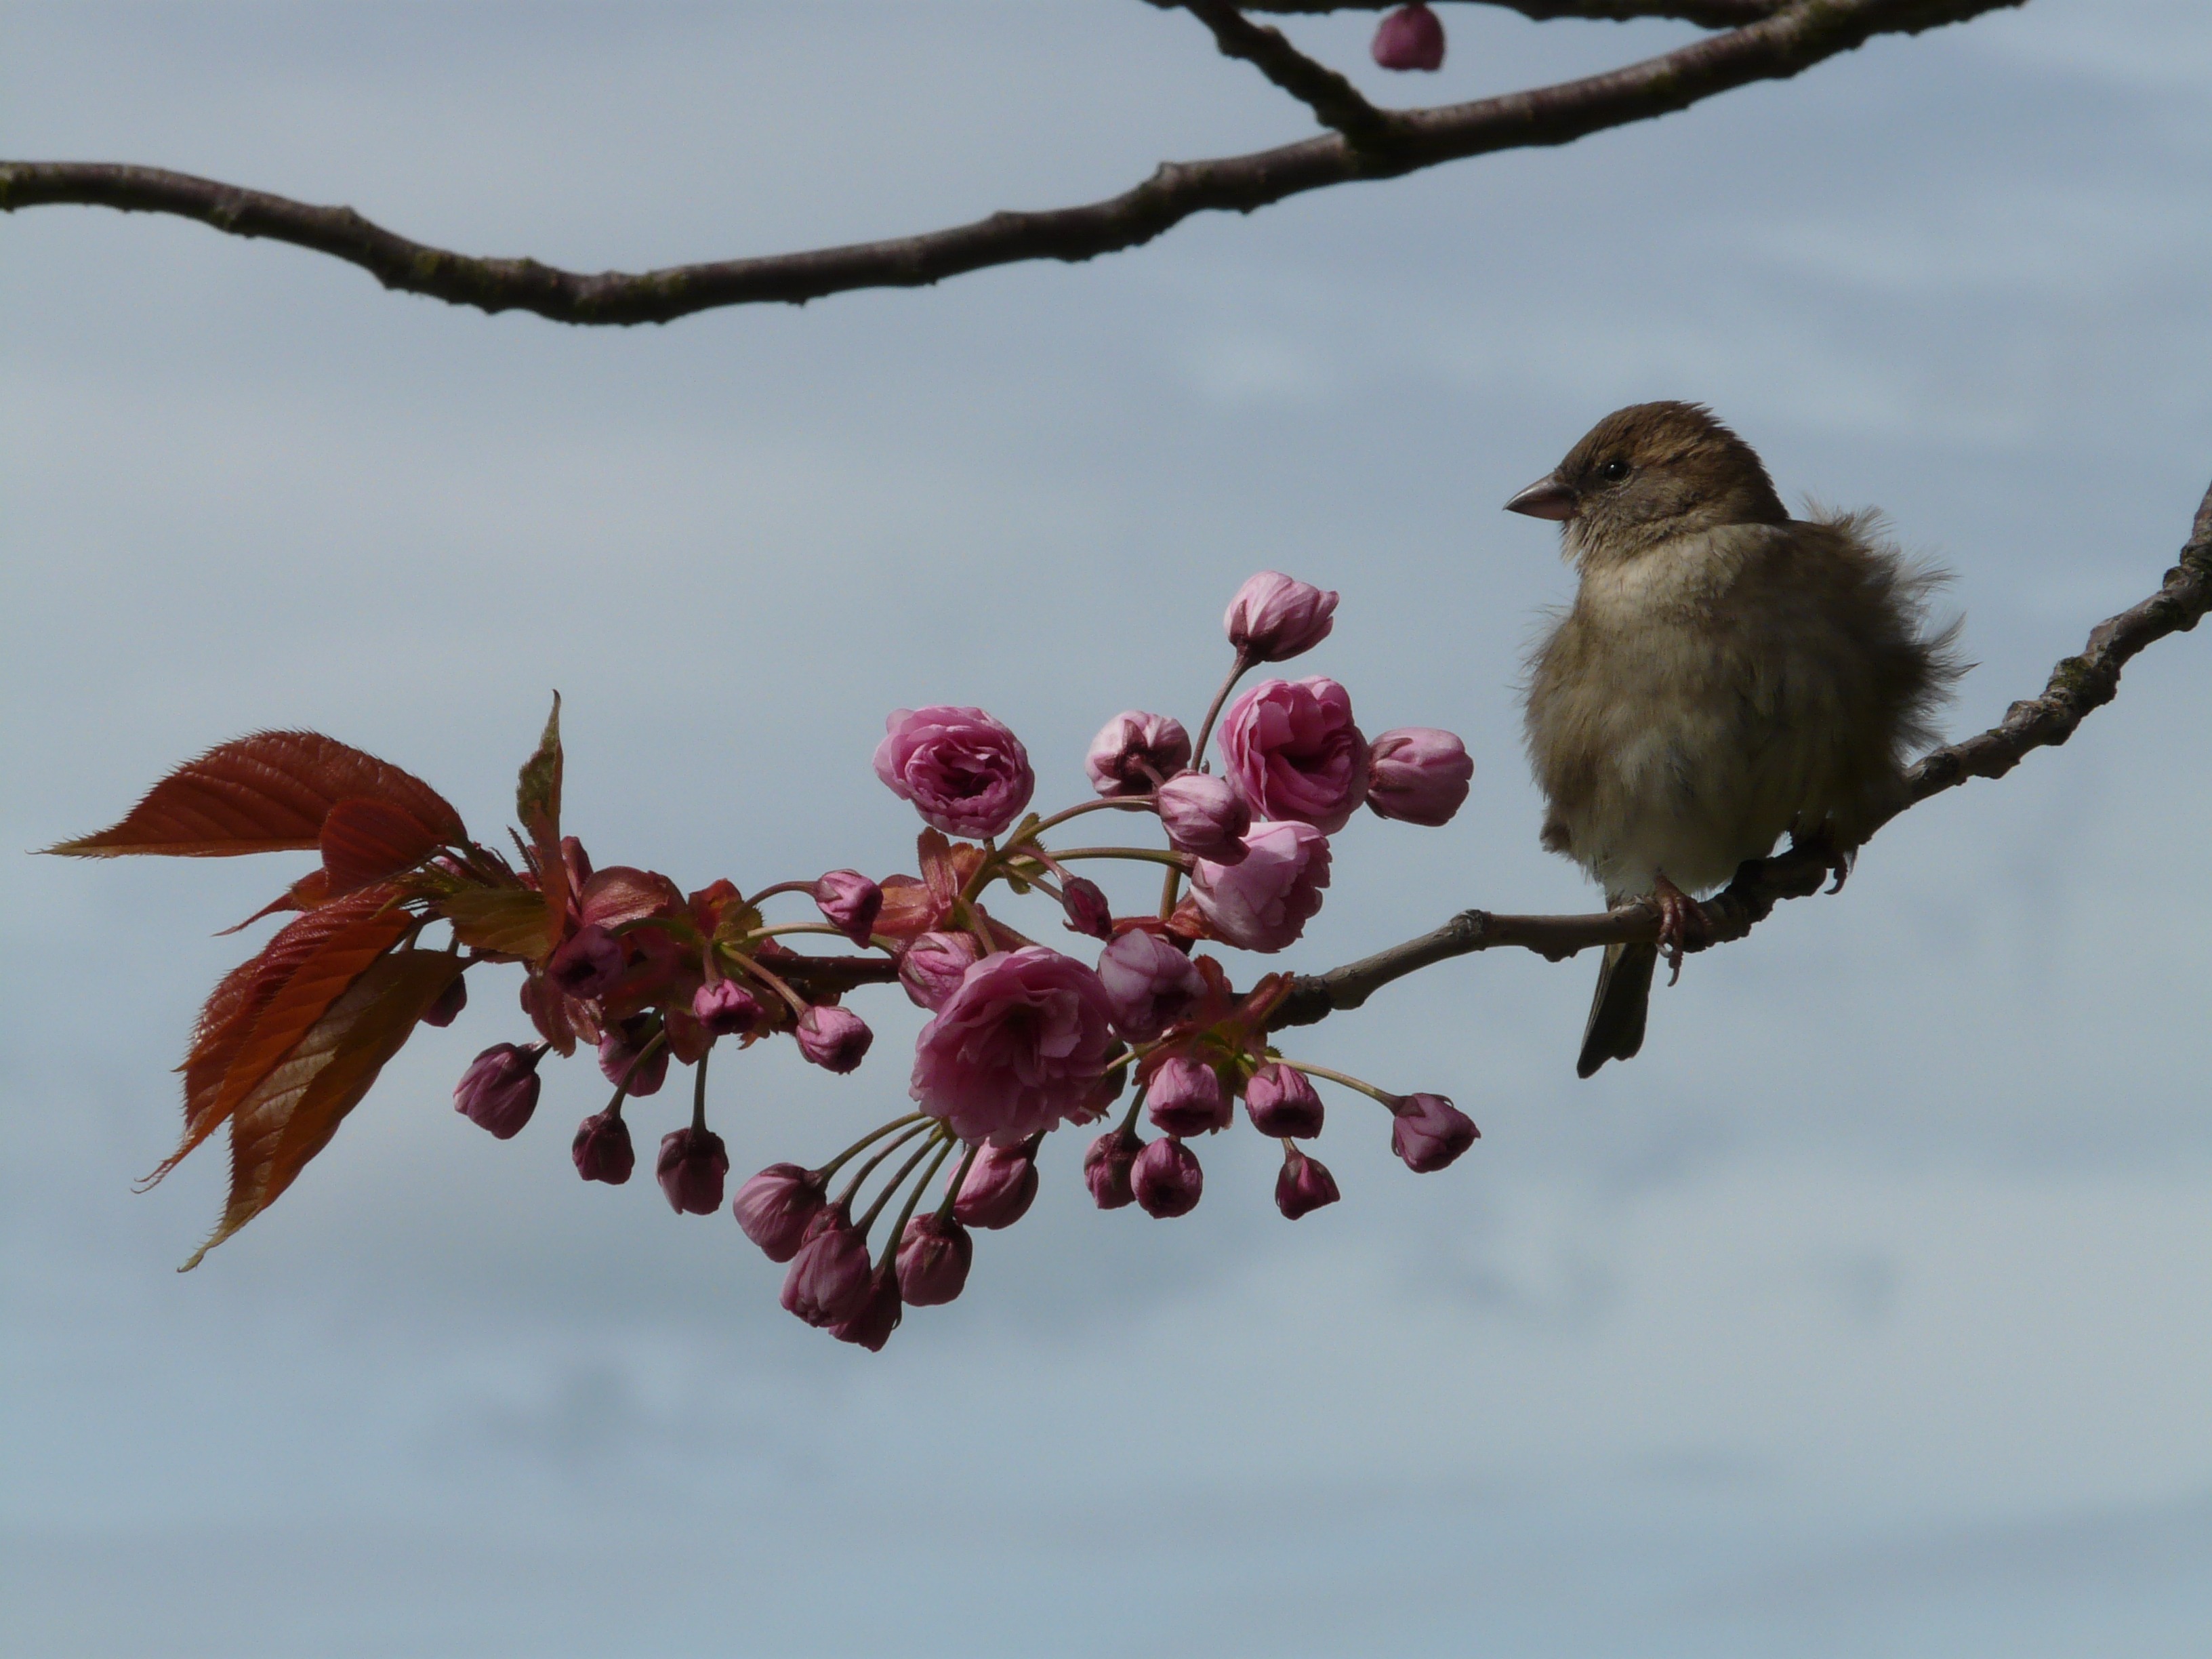
tree, nature, branch, blossom, winter, bird, plant, sky, leaf, flower, bloom, young, spring, pink, flora, feather, season, fauna, cherry blossom, twig, flowers, sit, sparrow, bud, japanese cherry trees, macro photography, sperling, flowering twig, fluffed up, prunus serrulata, japanese flowering cherry, ornamental cherry, oriental cherry, east asian cherry, perching bird, junvogel